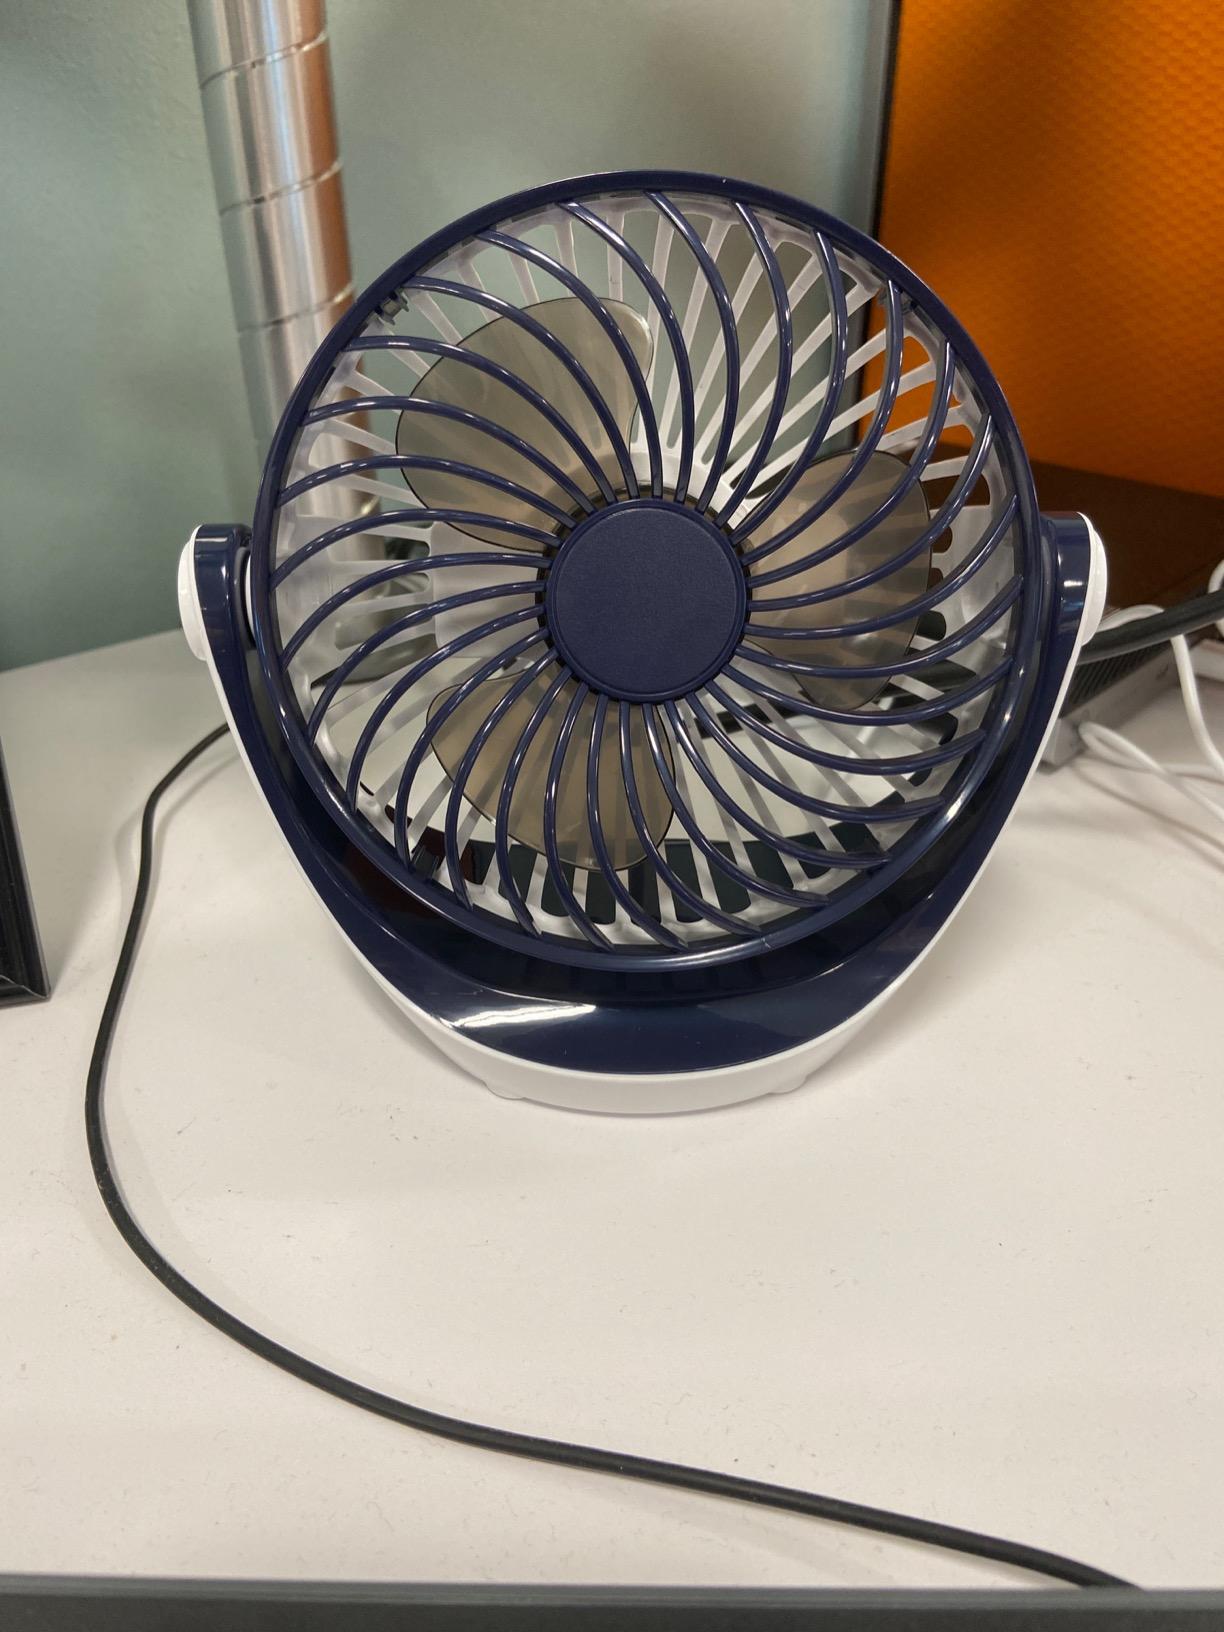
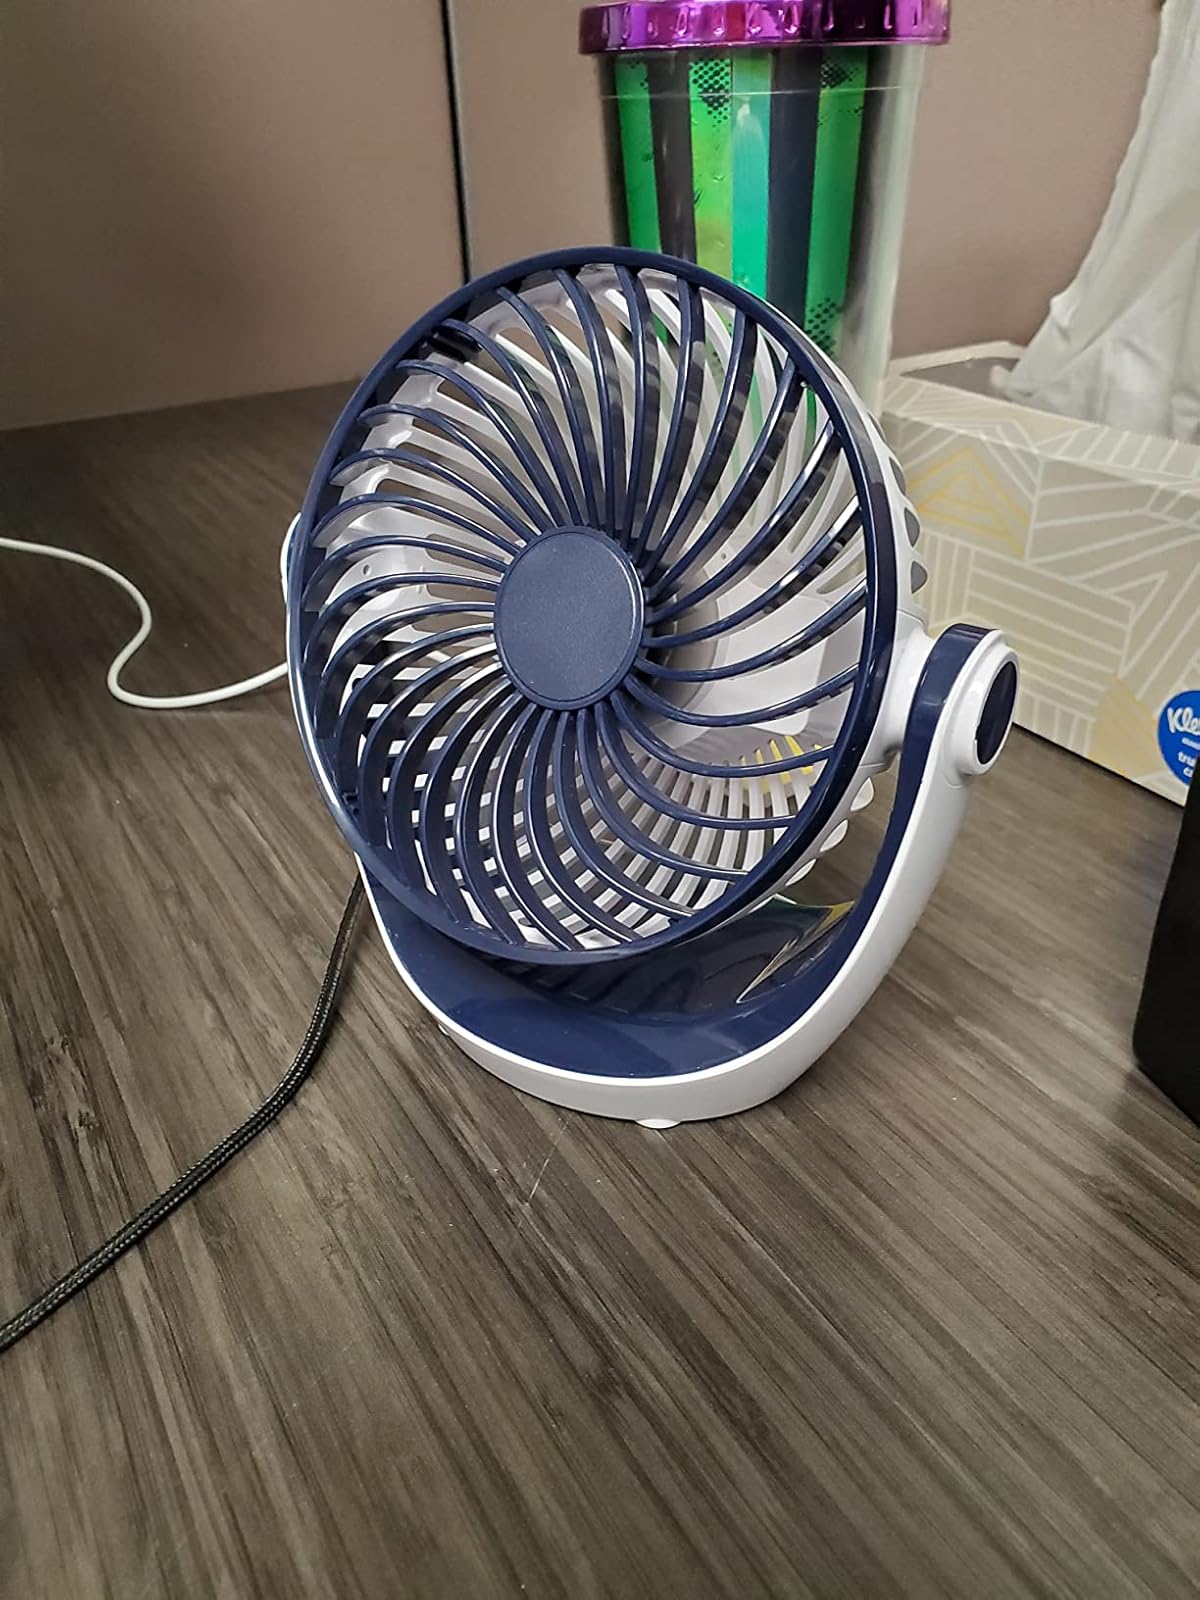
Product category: fan
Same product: yes